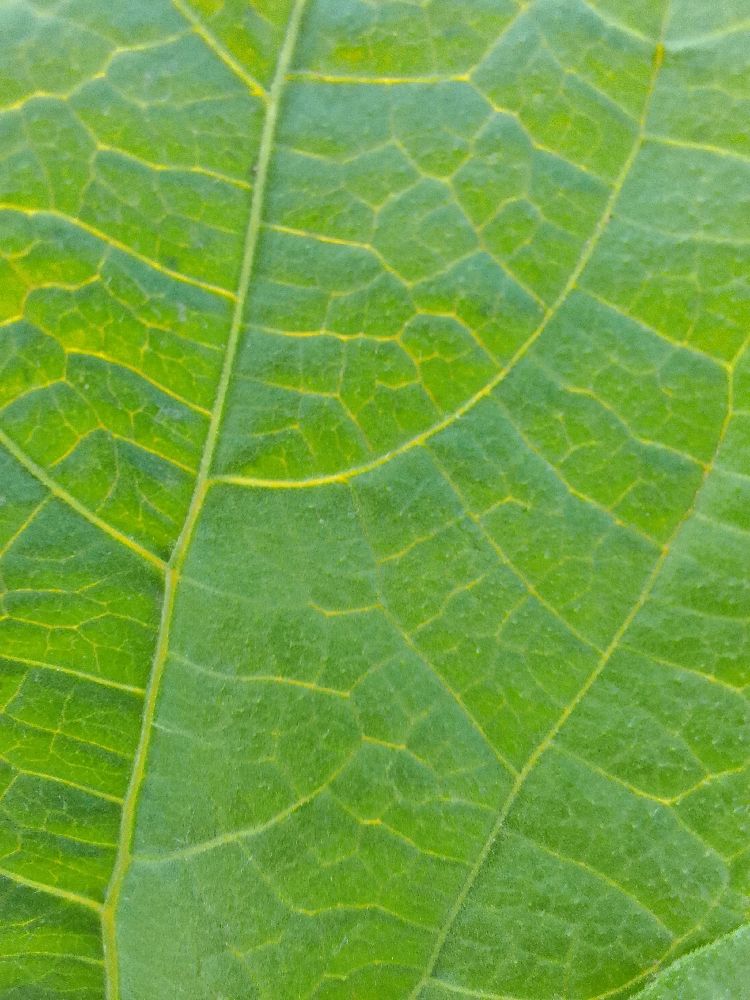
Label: healthy